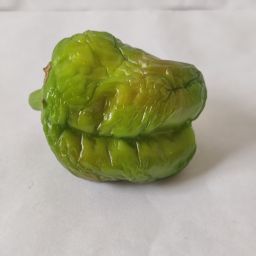
Crop: Bell Pepper
Quality: Old